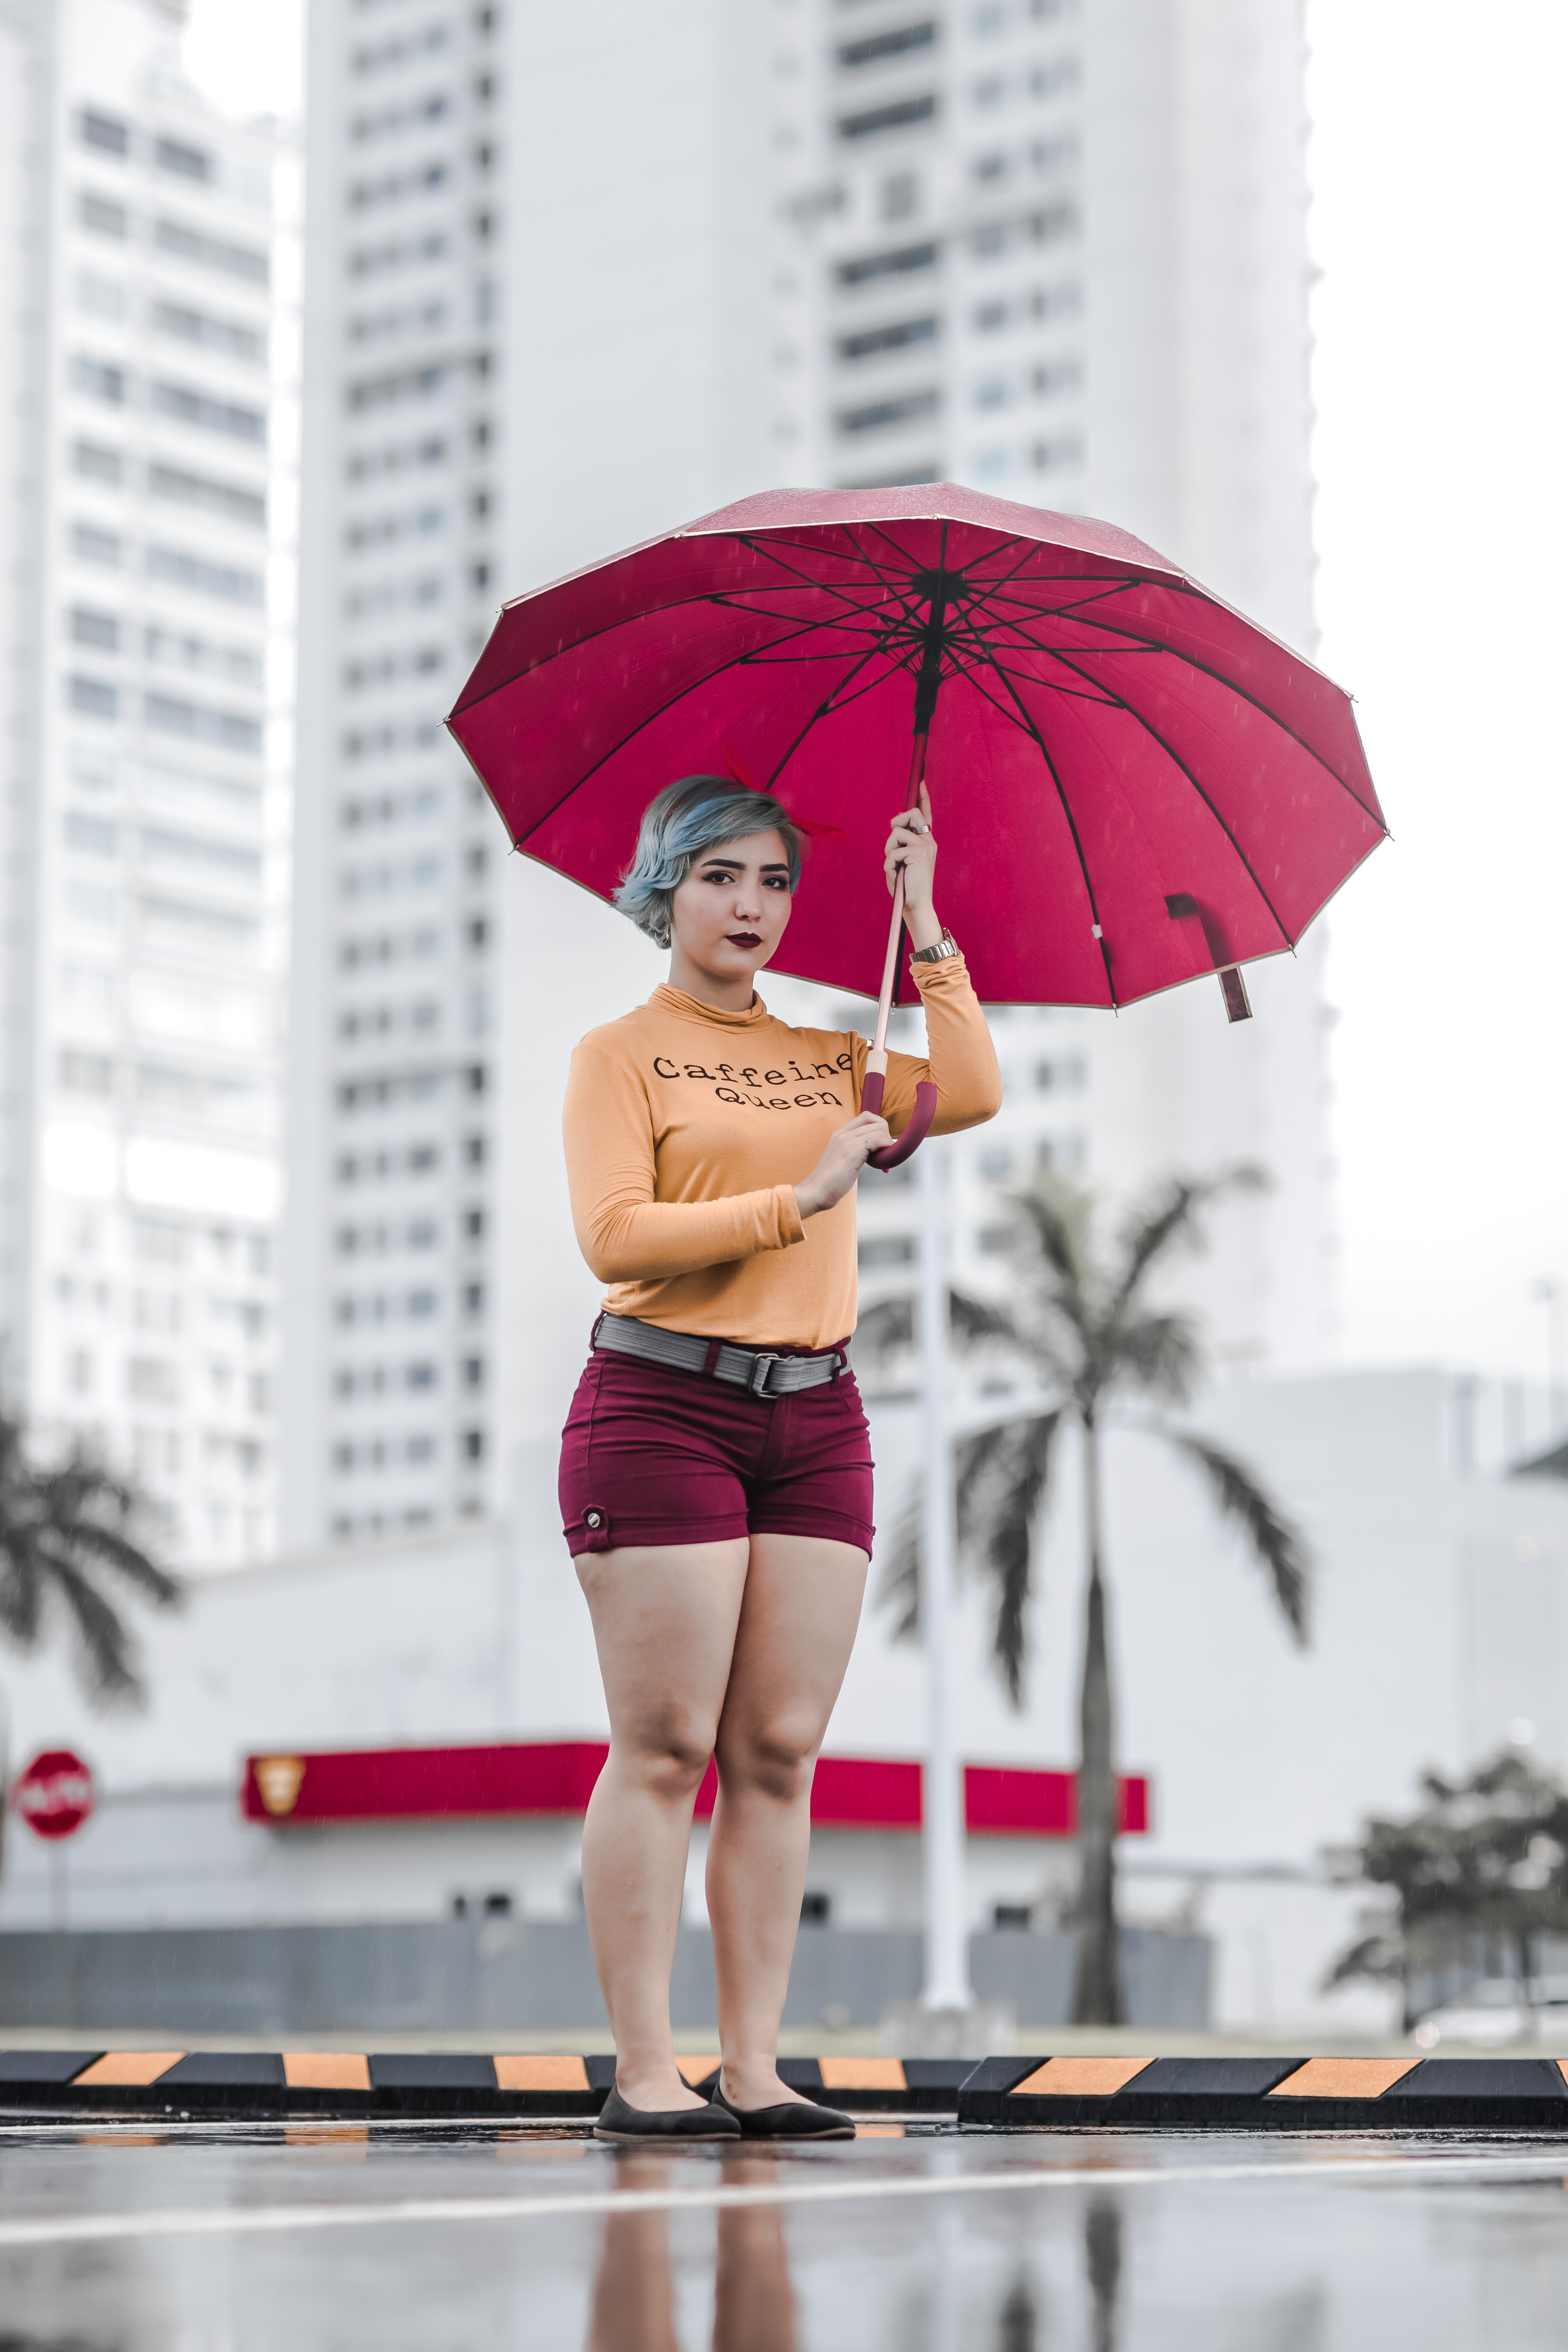
umbrella, pink, fashion accessory, fun, muscle, girl, abdomen, vacation